Mike Purcell

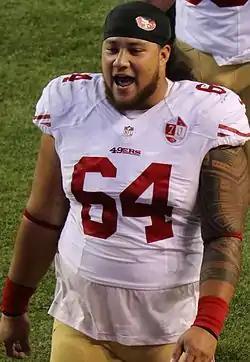
Purcell with the San Francisco 49ers in 2016

Michael Purcell (born April 20, 1991) is an American former professional football player who was a defensive tackle in the National Football League (NFL). He played college football for the Wyoming Cowboys, and was signed by the San Francisco 49ers as an undrafted free agent in 2013.